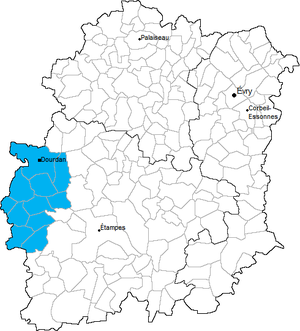
Carte de localisation du canton de Dourdan en Essonne (91)
Le canton de Dourdan est une division administrative et une circonscription électorale française située dans le département de l'Essonne et la région Île-de-France.